Vesaignes-sous-Lafauche

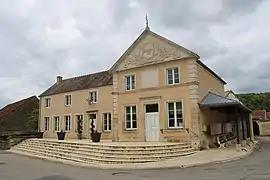
The town hall in Vesaignes-sous-Lafauche

Vesaignes-sous-Lafauche (literally "Vesaignes under Lafauche") is a commune in the Haute-Marne department in north-eastern France.